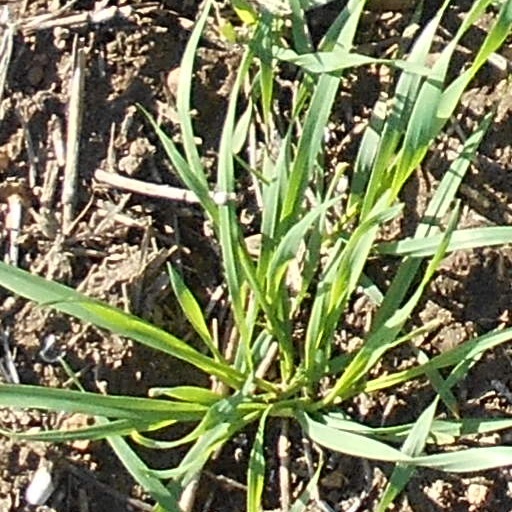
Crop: wheat